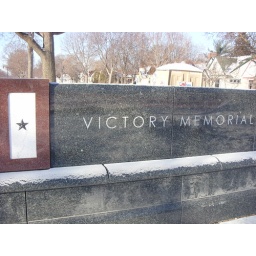
Granite monument sign, letters engraved into stone. Service banner in red, white and blue granite/marble.